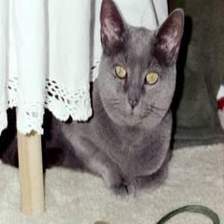
Species: cat
Breed: Russian Blue